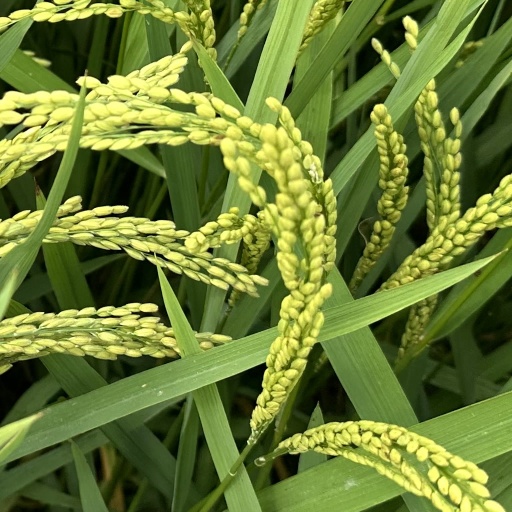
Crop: rice